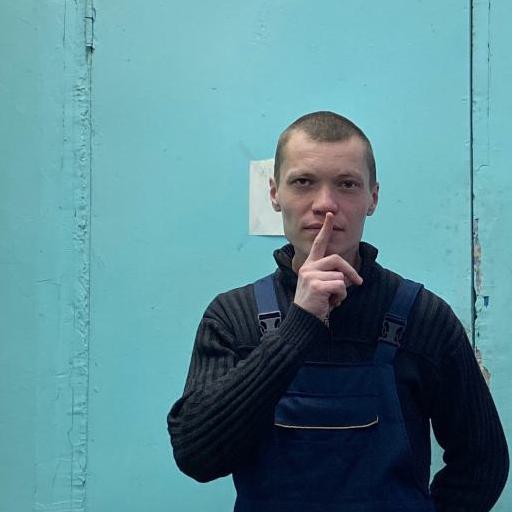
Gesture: mute